Benny Medina

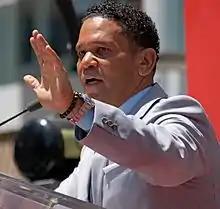
Medina in June 2013

Benny Medina (born January 24, 1958) is an American record executive, talent manager, and television producer.